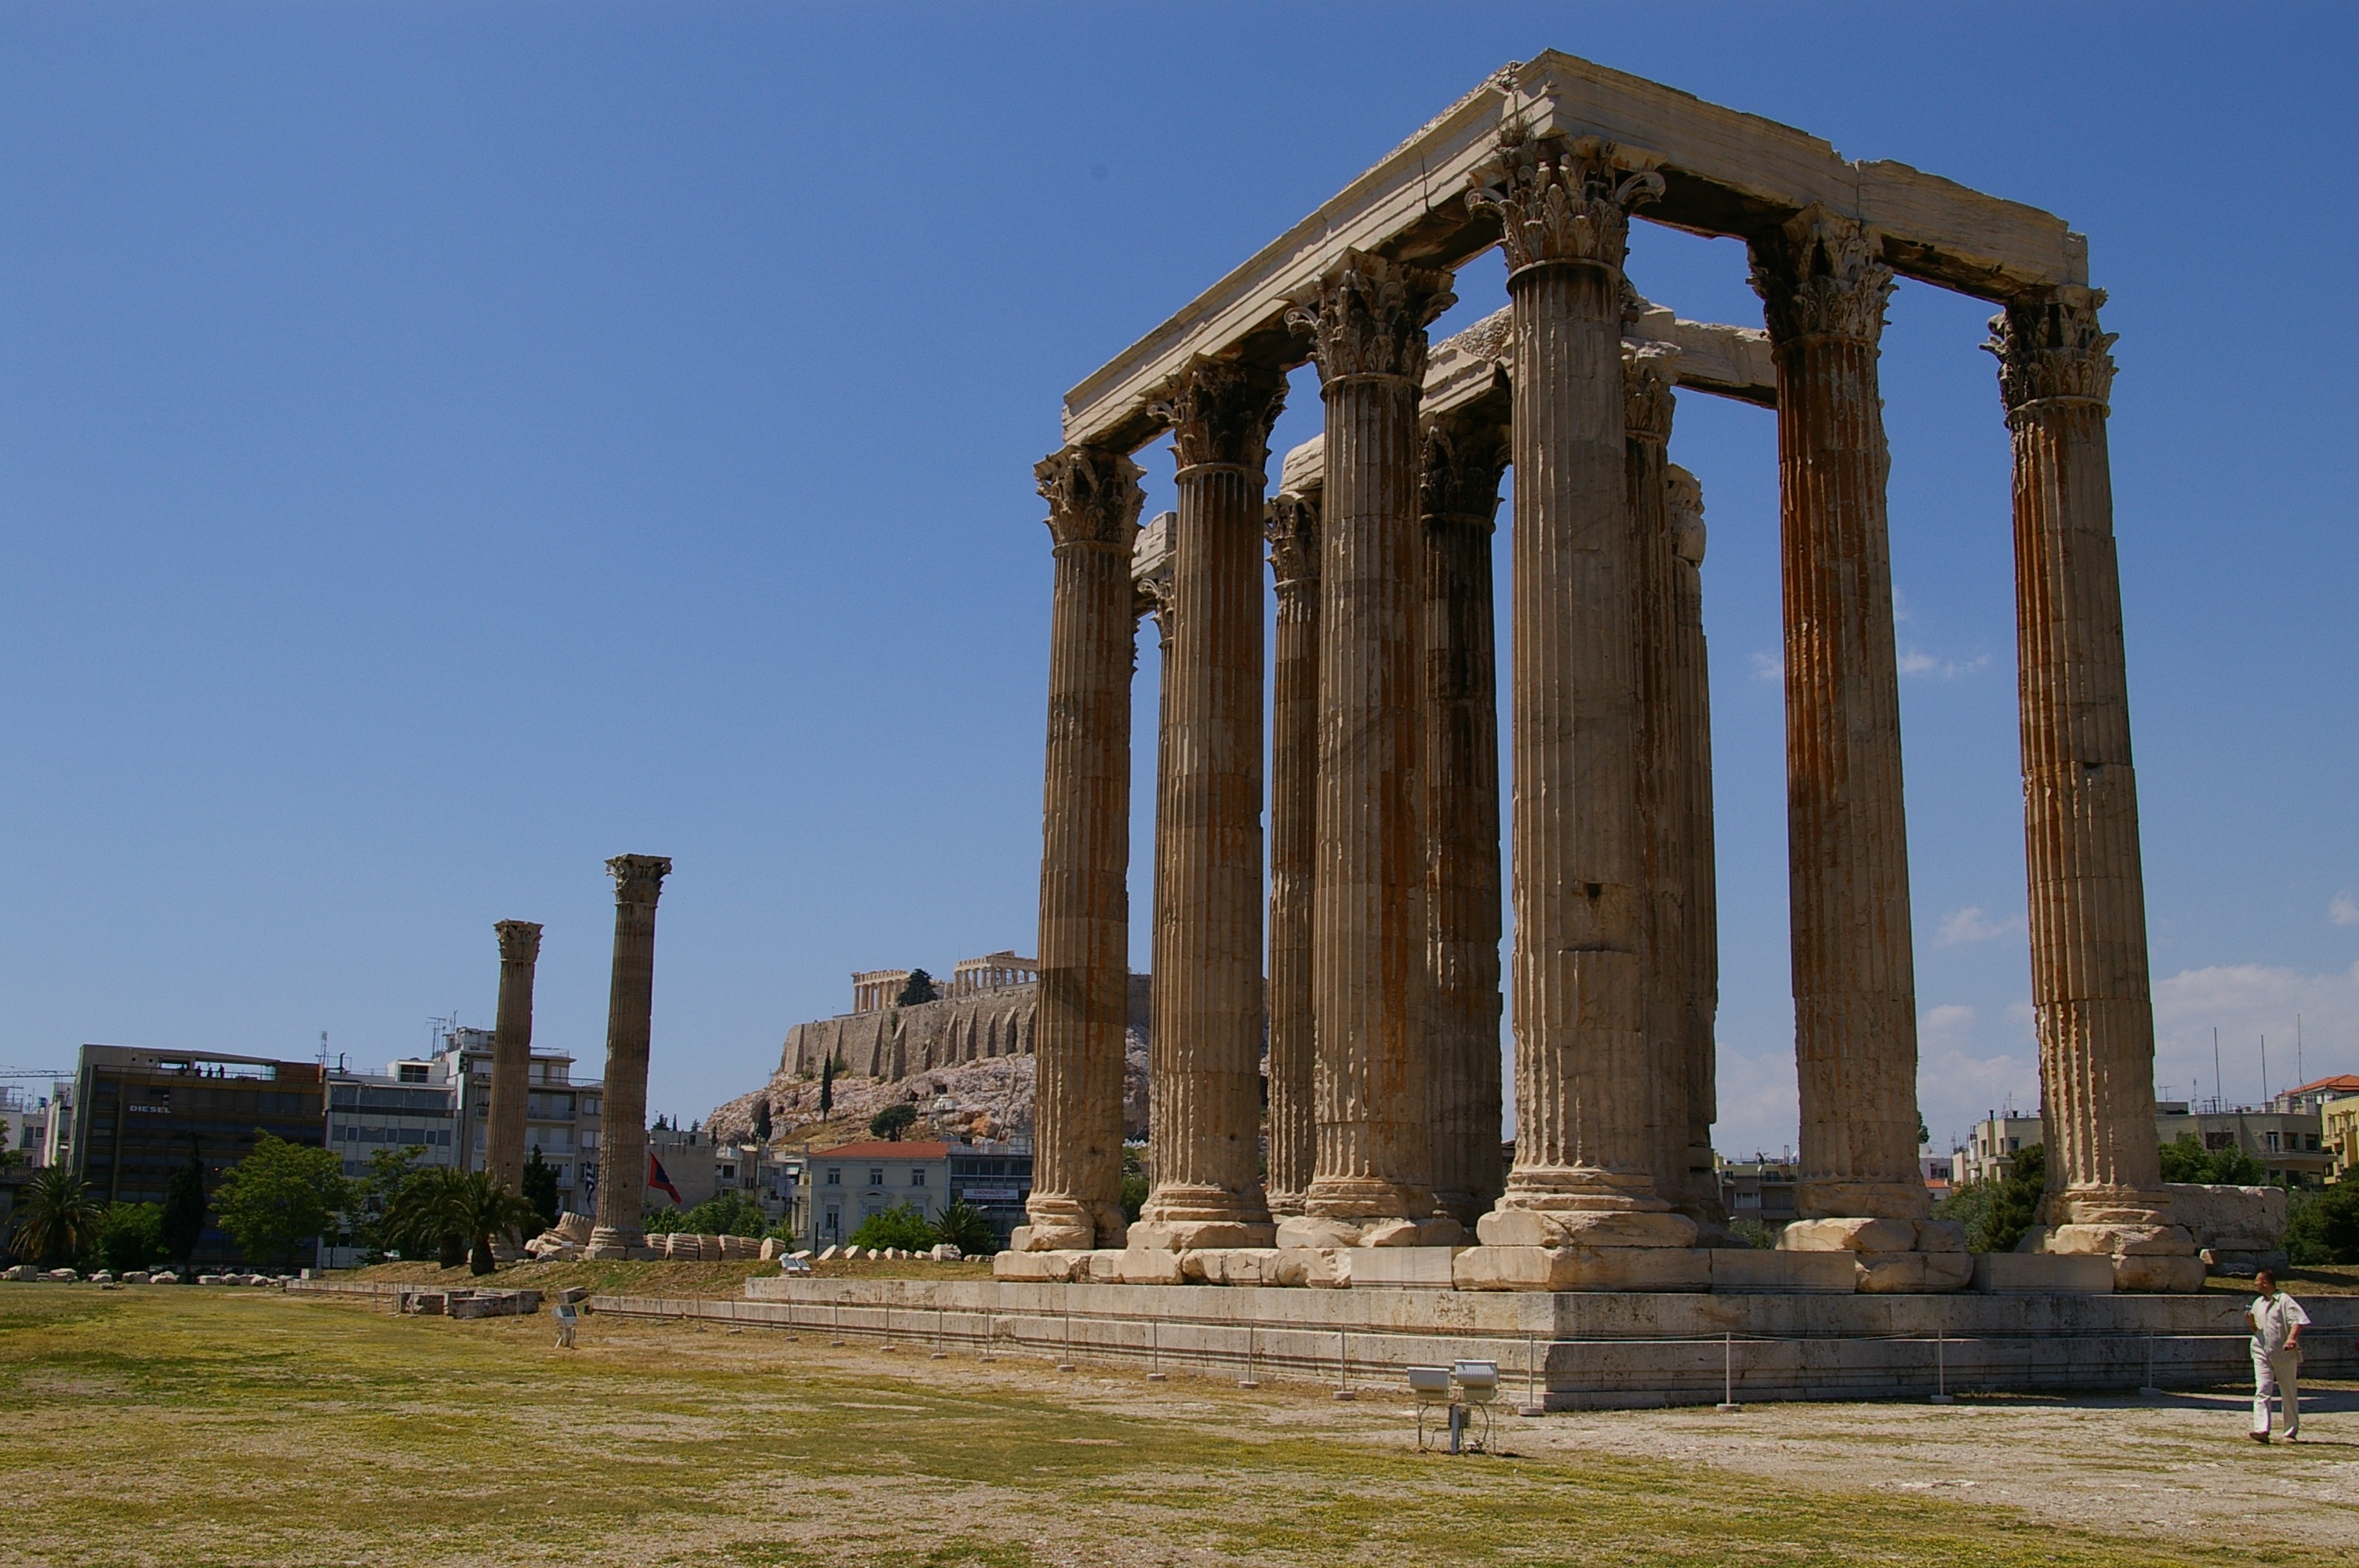
architecture, structure, stone, monument, arch, column, greek, landmark, place of worship, classical, temple, ruins, greece, monolith, athens, archaeological site, roman temple, historic site, athena, ancient history, temple of zeus, olympian, ancient roman architecture, ancient greek temple